Candidates of the 2018 Lebanese general election

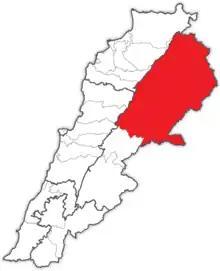
The Bekaa III electoral district, covering the Baalbek-Hermel Governorate

The electorate in the electoral district is predominantly Shia (73.3%). 13.3% are Sunni, 7.35% Maronite, 5.36% Greek Catholic and 0.72% Greek Orthodox. In Baalbek–Hermel electoral district 5 lists were registered. The "Hope and Loyalty" list gathers Hezbollah, Amal and the Syrian Social Nationalist Party. Its main challenger is expected to be the "Dignity and Development" list of the Lebanese Forces and the Future Movement. The Free Patriotic Movement had tried to form a list together with former speaker Hussein el-Husseini, but after el-Husseini pulled out from the electoral fray the alliance broke down and resulted in two separate lists: the "Development and Change" list and the "Independent" list. The Free Patriotic Movement candidates joined the list led by the former regional secretary of the Baath Party, Faiz Shukr.